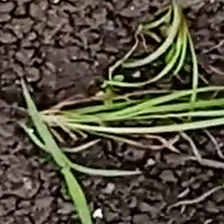
Weed species: Digitaria_SP_(Digitaria Sanguinalis )